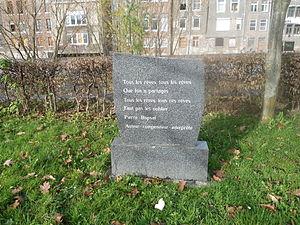
Stèle Rapsat
Pierre Rapsat, né Pierre Raepsaet à Ixelles le 28 mai 1948 et mort à Verviers le 20 avril 2002, est un auteur-compositeur-interprète belge.